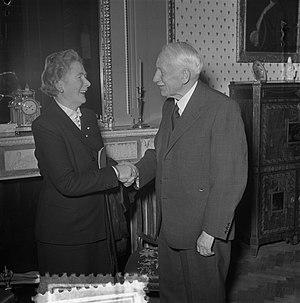
Annie Caroline Pontifex Fernhout-Toorop, plus connue sous le nom de Charley Toorop, est une peintre néerlandaise.